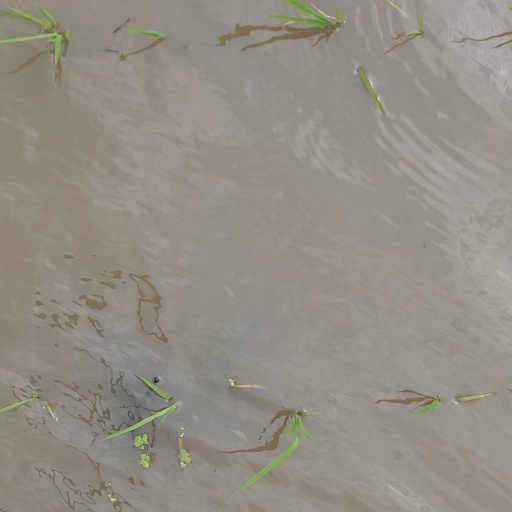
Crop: rice